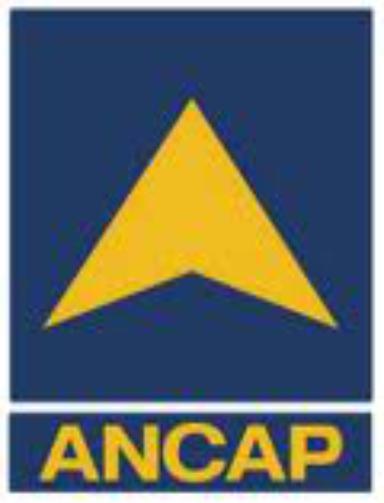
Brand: ANCAP-1
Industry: Transportation